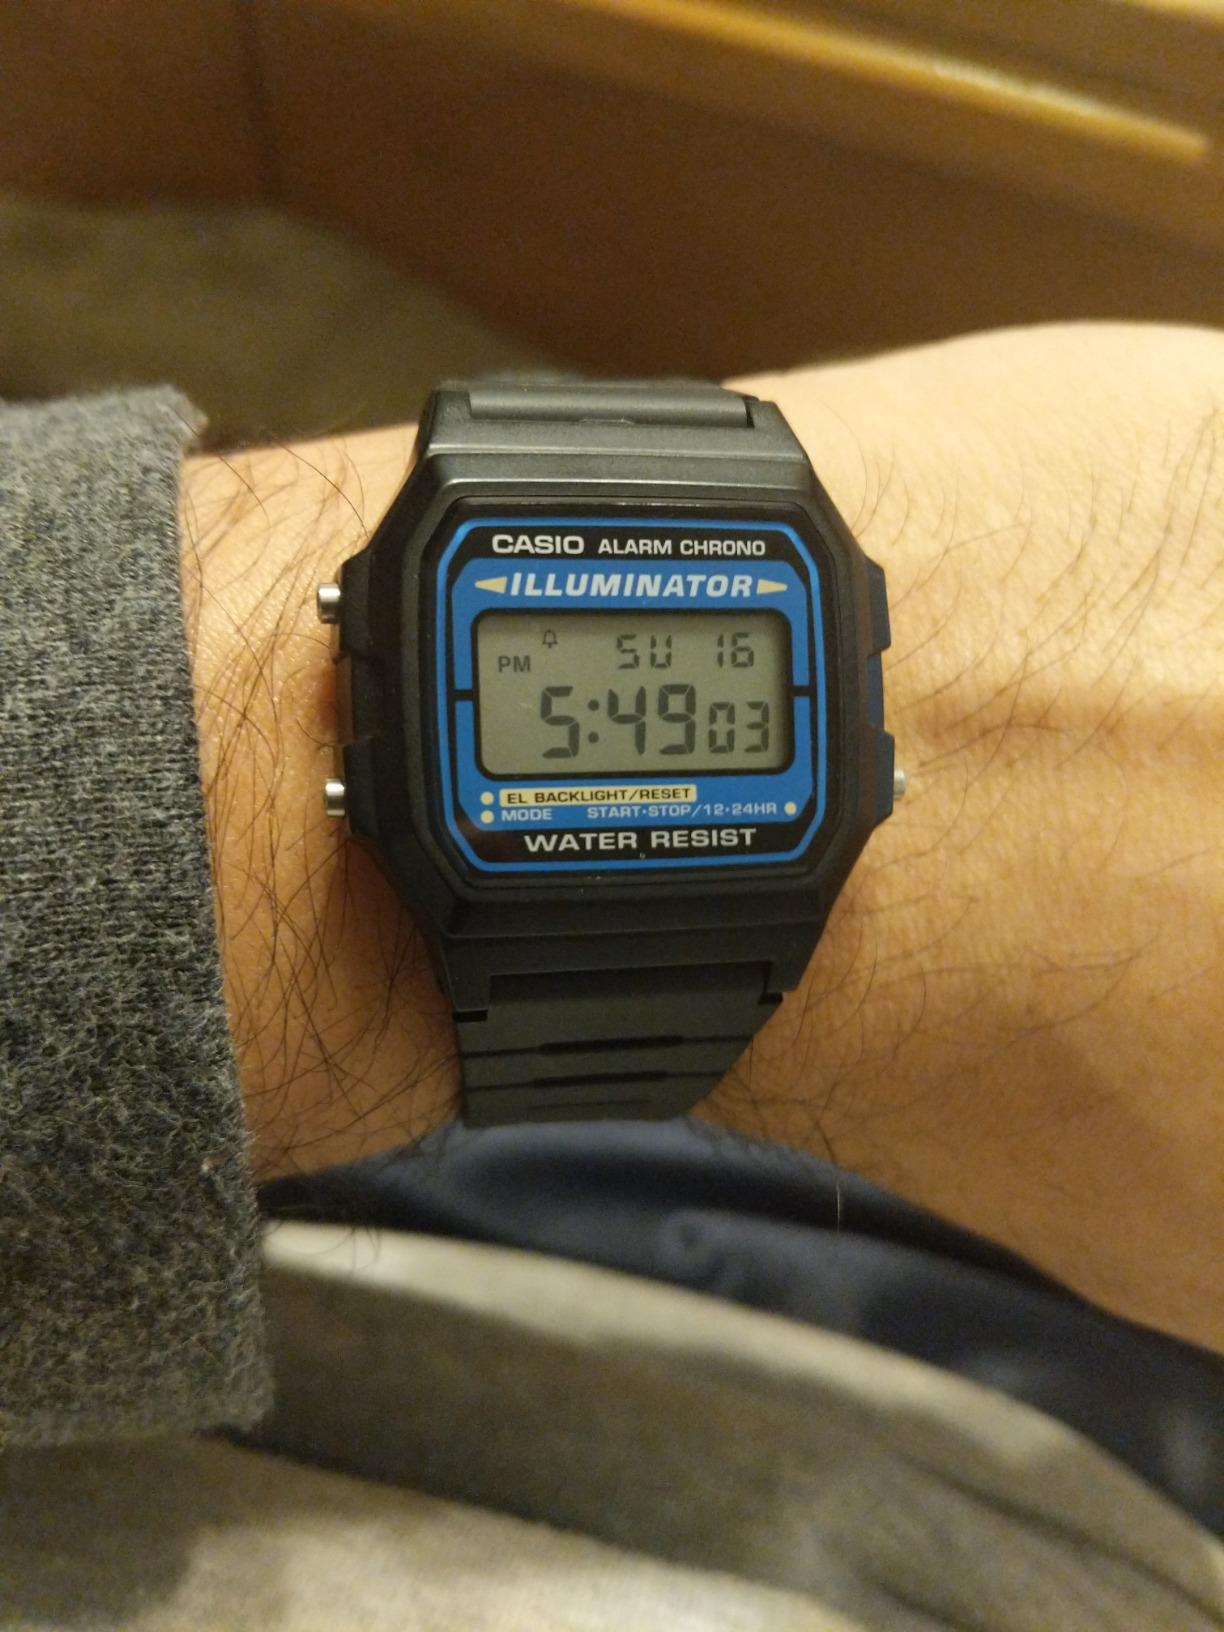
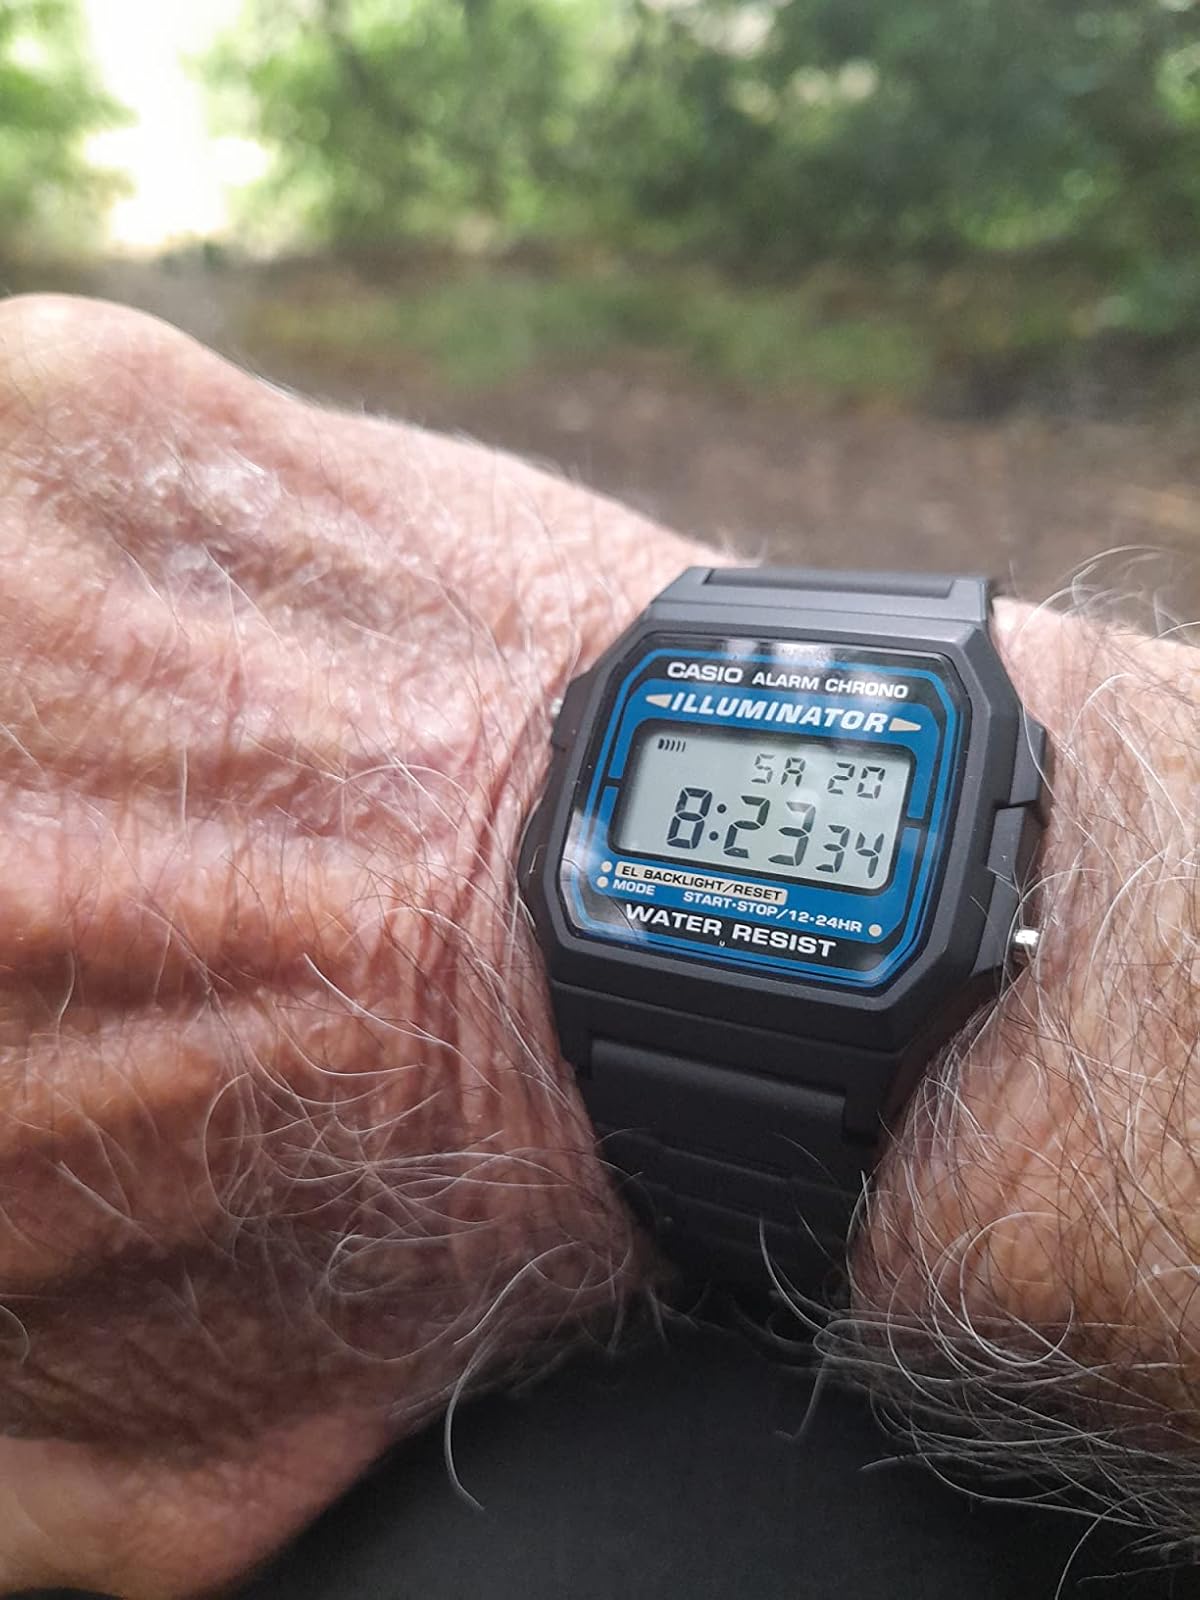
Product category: accessories_watch
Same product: yes